Oliblish

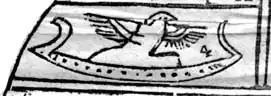
Figure interpreted by Joseph Smith as a numerical figure signifying "one thousand" in Egyptian, measuring the time of the planet Oliblish

The first published reference to Oliblish is in the Book of Abraham, first published in March of 1842 in "Times and Seasons" and now included within the Pearl of Great Price as part of the canon of the Latter-Day Saint movement.